Left Coast Lifter

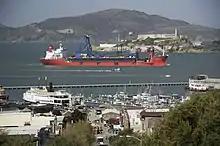
"Zhenhua 22" ferrying "Left Coast Lifter" past Alcatraz Island.

"Left Coast Lifter" was built for the American Bridge/Fluor joint venture (ABFJV), which was the lead contractor on the self-anchored suspension eastern span replacement. The barge was built in Portland, Oregon by U.S. Barge, LLC and ferried to Shanghai, where it was fitted with a shear-leg crane manufactured by Shanghai Zhenhua Port Machinery Co. Ltd (ZPMC). The completed sheerleg was ferried back to the United States on a semi-submersible heavy-lift ship, "Zhen Hua 22" (IMO 8106446). The total cost was approximately .